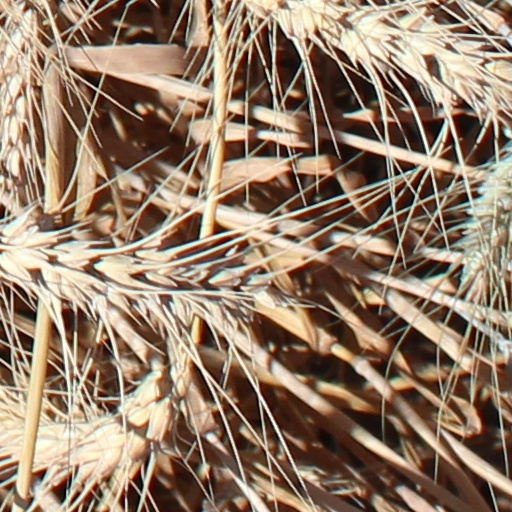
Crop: wheat